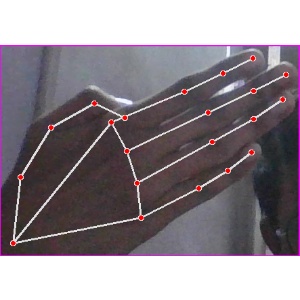
अक्षर: घ